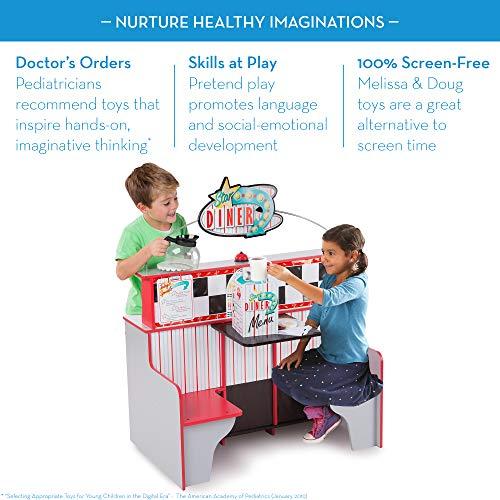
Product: Melissa & Doug Star Diner Restaurant (Play Set & Kitchen, Wooden Diner Play Set, Two Play Spaces in One, 35" H x 23" W x 43.5" L, Great Gift for Girls and Boys - Best for 3, 4, 5 Year Olds and Up)
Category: Toys & Games | Dress Up & Pretend Play | Pretend Play
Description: WOODEN DINER PLAY SPACE: Melissa and Doug’s Star Diner Restaurant is a full service wooden diner play set that includes a kitchen on 1 side and a booth with seating for 2 on the other.
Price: $163.48
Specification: ProductDimensions:43.5x23x35inches|ItemWeight:50pounds|ShippingWeight:53pounds(Viewshippingratesandpolicies)|DomesticShipping:ItemcanbeshippedwithinU.S.|InternationalShipping:Thisitemisnoteligibleforinternationalshipping.LearnMore|ASIN:B072N3Y64F|Itemmodelnumber:3951|Manufacturerrecommendedage:36months-5years